Autobianchi Y10

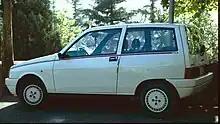
Autobianchi Y10 Fila

Y10 Fila: The first special version to debut in February 1987, was the Y10 Fila, a model aimed primarily at young and dynamic customers – a Biella signed homonym of sports and leisure. Mechanically derived from the Y10 Fire (range 1986), which retained the standard accessories, it was very easy to recognize because they were fully painted in white: not only the body but also the tailgate, bumpers, grille front and wheel trims. To break the monotony adhesive strips in black and blue (or Black and Red), ran along the beltline, culminating towards the door, with the famous mark. The seats and door panels were covered with blue (or Red) fabric, and the Fila logo was placed on the backs of front seats. The success of this first special version, led to a second version, called Fila 2 whose body was painted black, this time excluding hubcaps, bumpers and front grille. The strip that ran along the side wall was white and red as was the interior's fabric.